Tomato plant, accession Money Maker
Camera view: horizontal (90 deg, fisheye); turntable rotation: 30 degrees
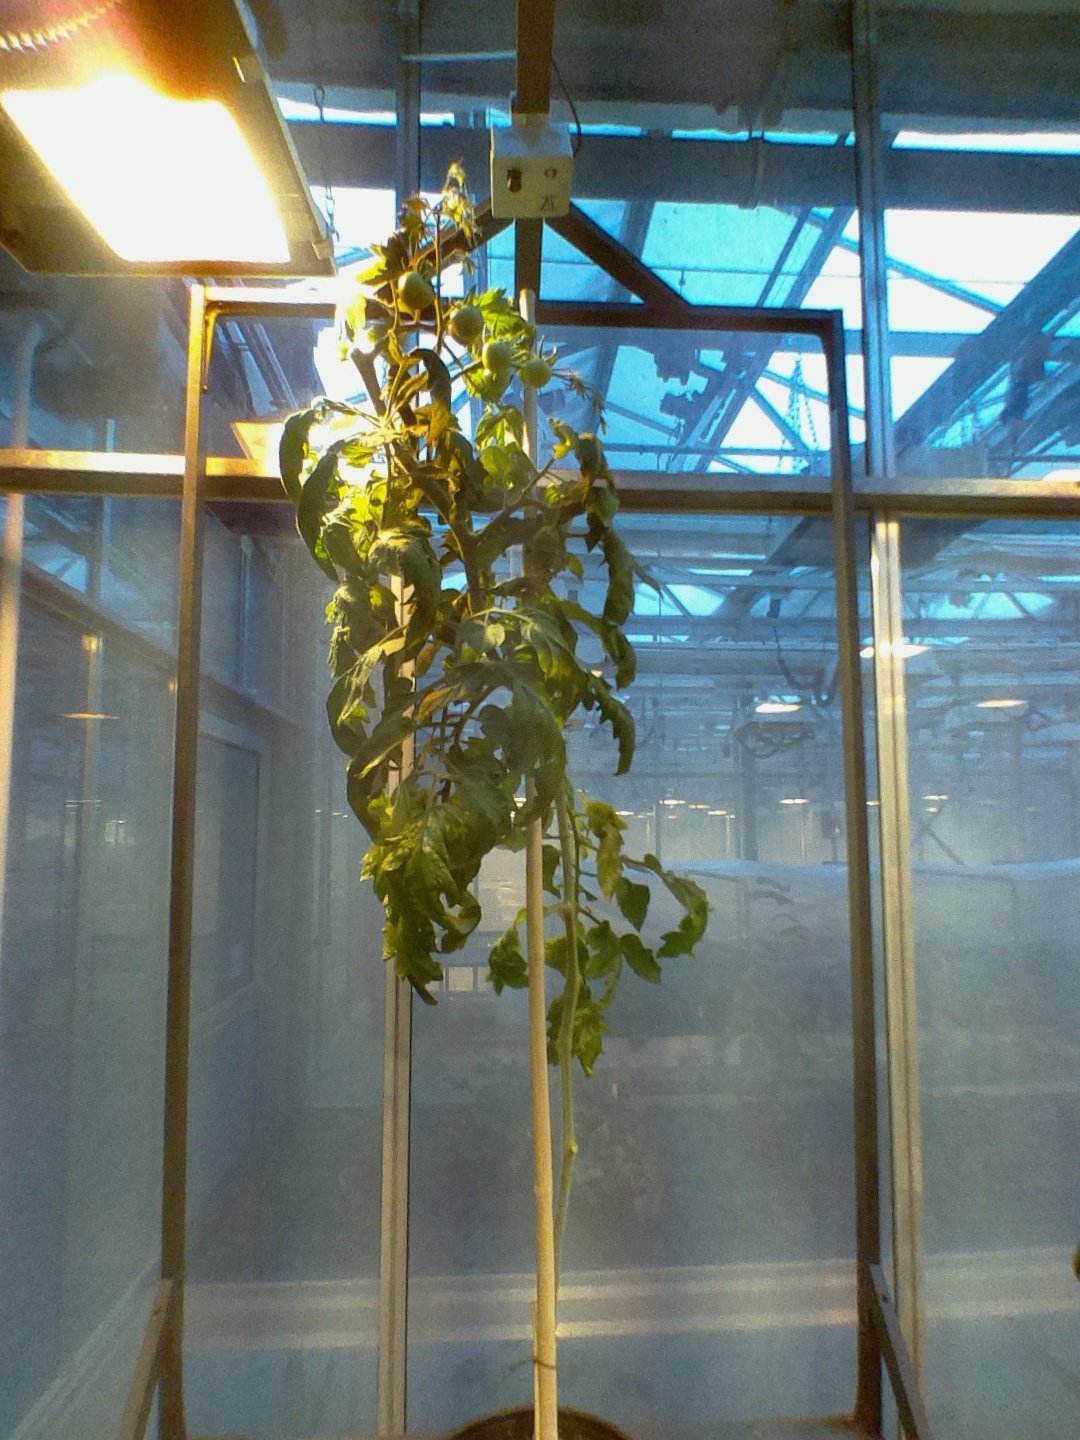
BBCH growth stage 73: 30%-40% of final fruit size